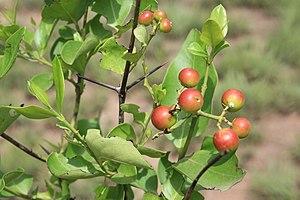
Carissa edulis ou Carissa spinarum ou Carissa pubescens A. DC., encore appelé tchaboule bali, bagozahi ou chizaki en foulfouldé, est une plante d’Afrique tropicale qu'on retrouve aussi en Asie tropicale. Au Cameroun, elle est présente dans les savanes soudaniennes et guinéennes de même que dans les zones côtières à proximité de la forêt caducifoliée. Arbuste très ramifié et à feuilles persistantes épineux, sa hauteur est au-delà de 5 m et forme un couvert végétal dense pouvant être utilisé comme des haies vives. Toutes les parties de la plante libère un latex laiteux blanc et non toxique.